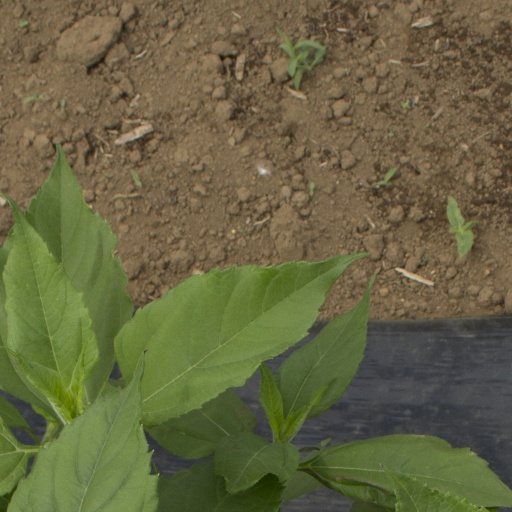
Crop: Jerusalem artichoke